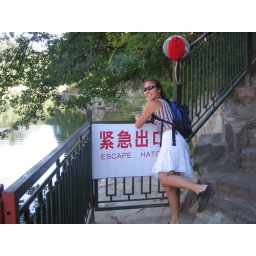
Delia makes a run for it after being led into the town by the water where EVERY building is a store.